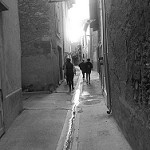
Label: B & W